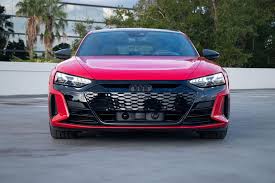
Label: noambulance